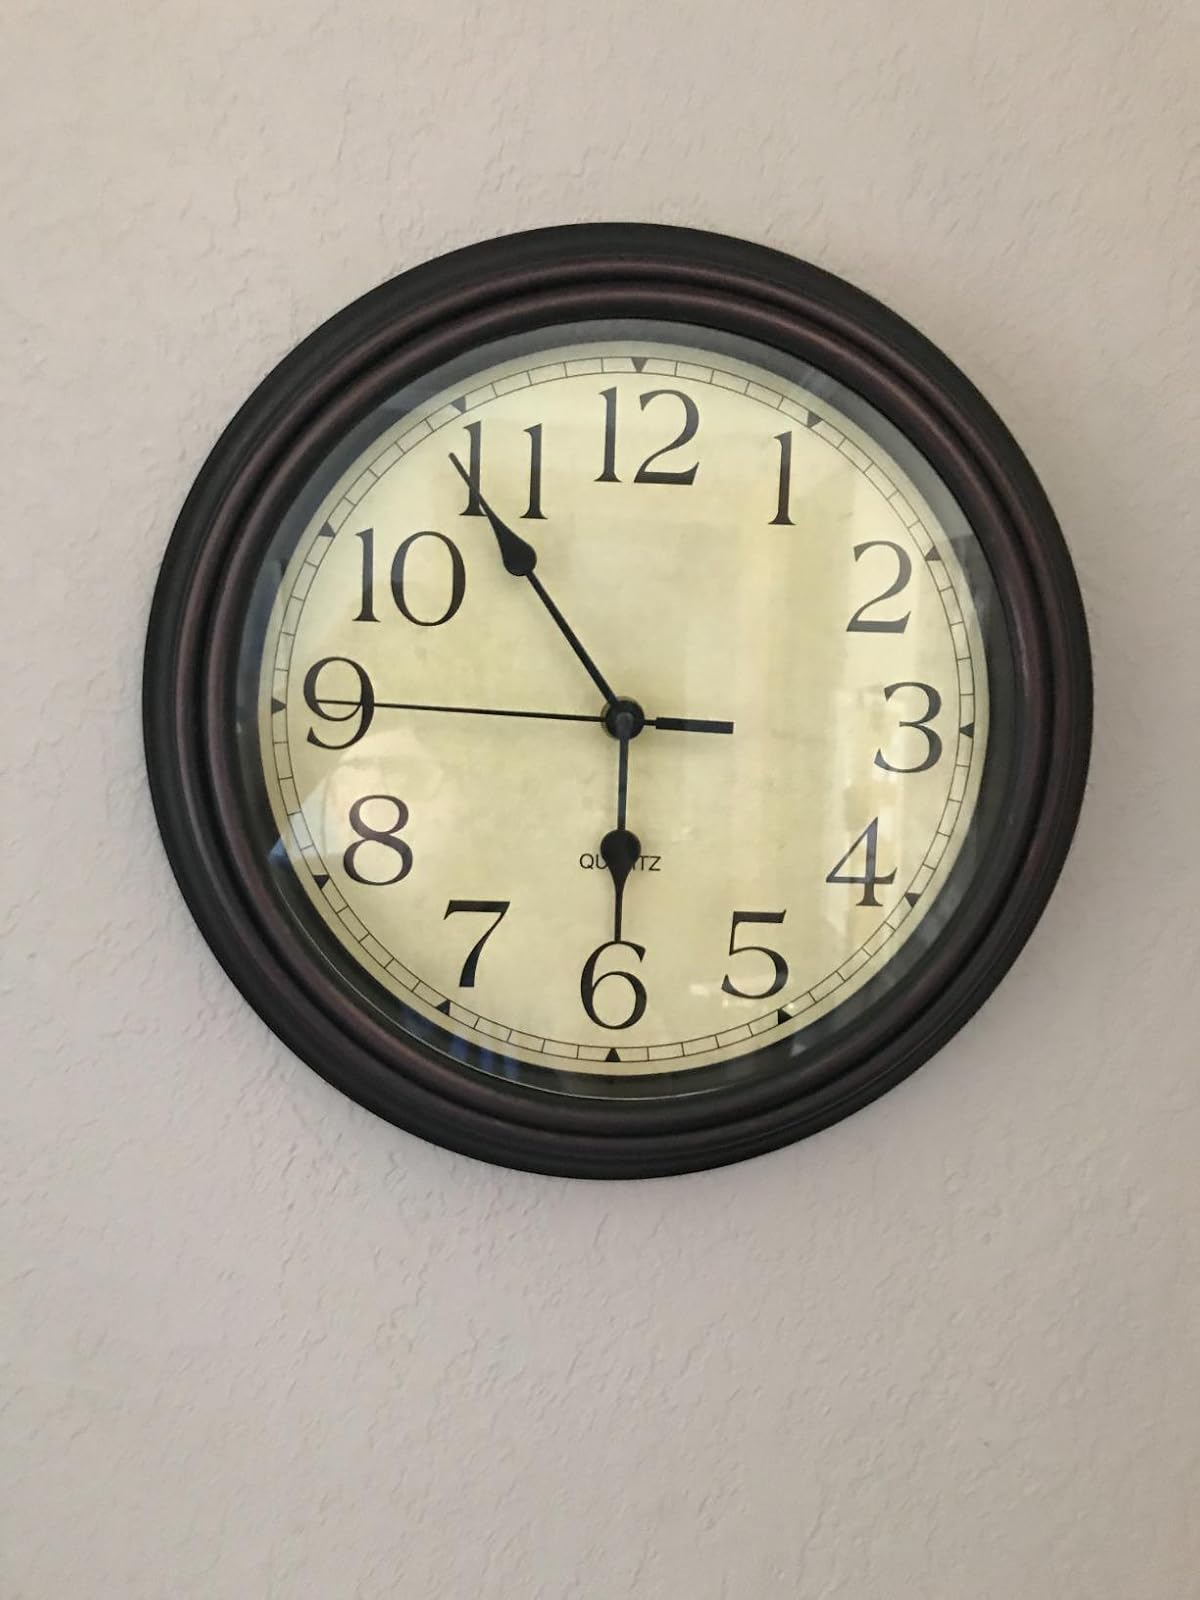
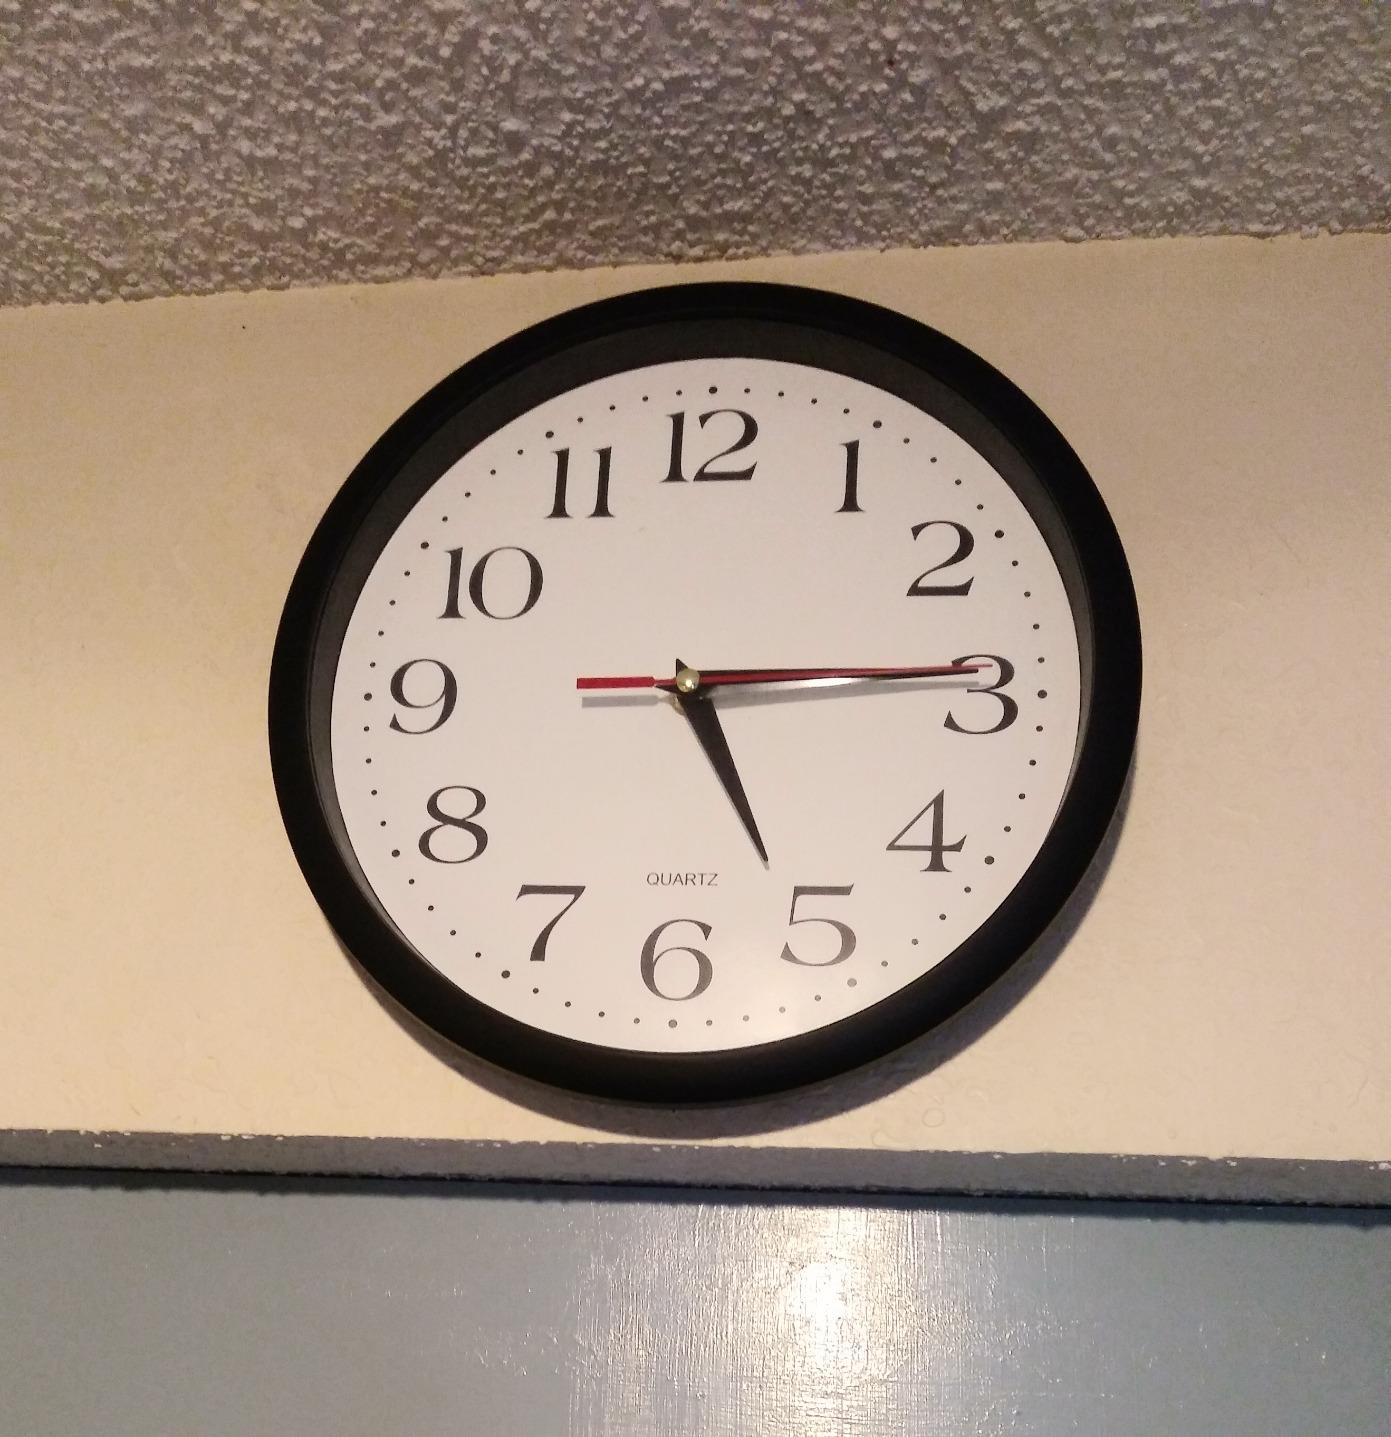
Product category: clock
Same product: no